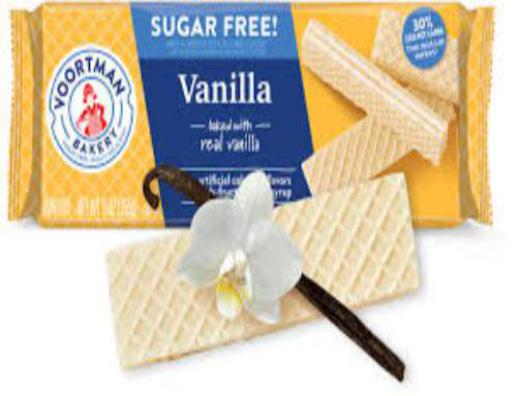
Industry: Food